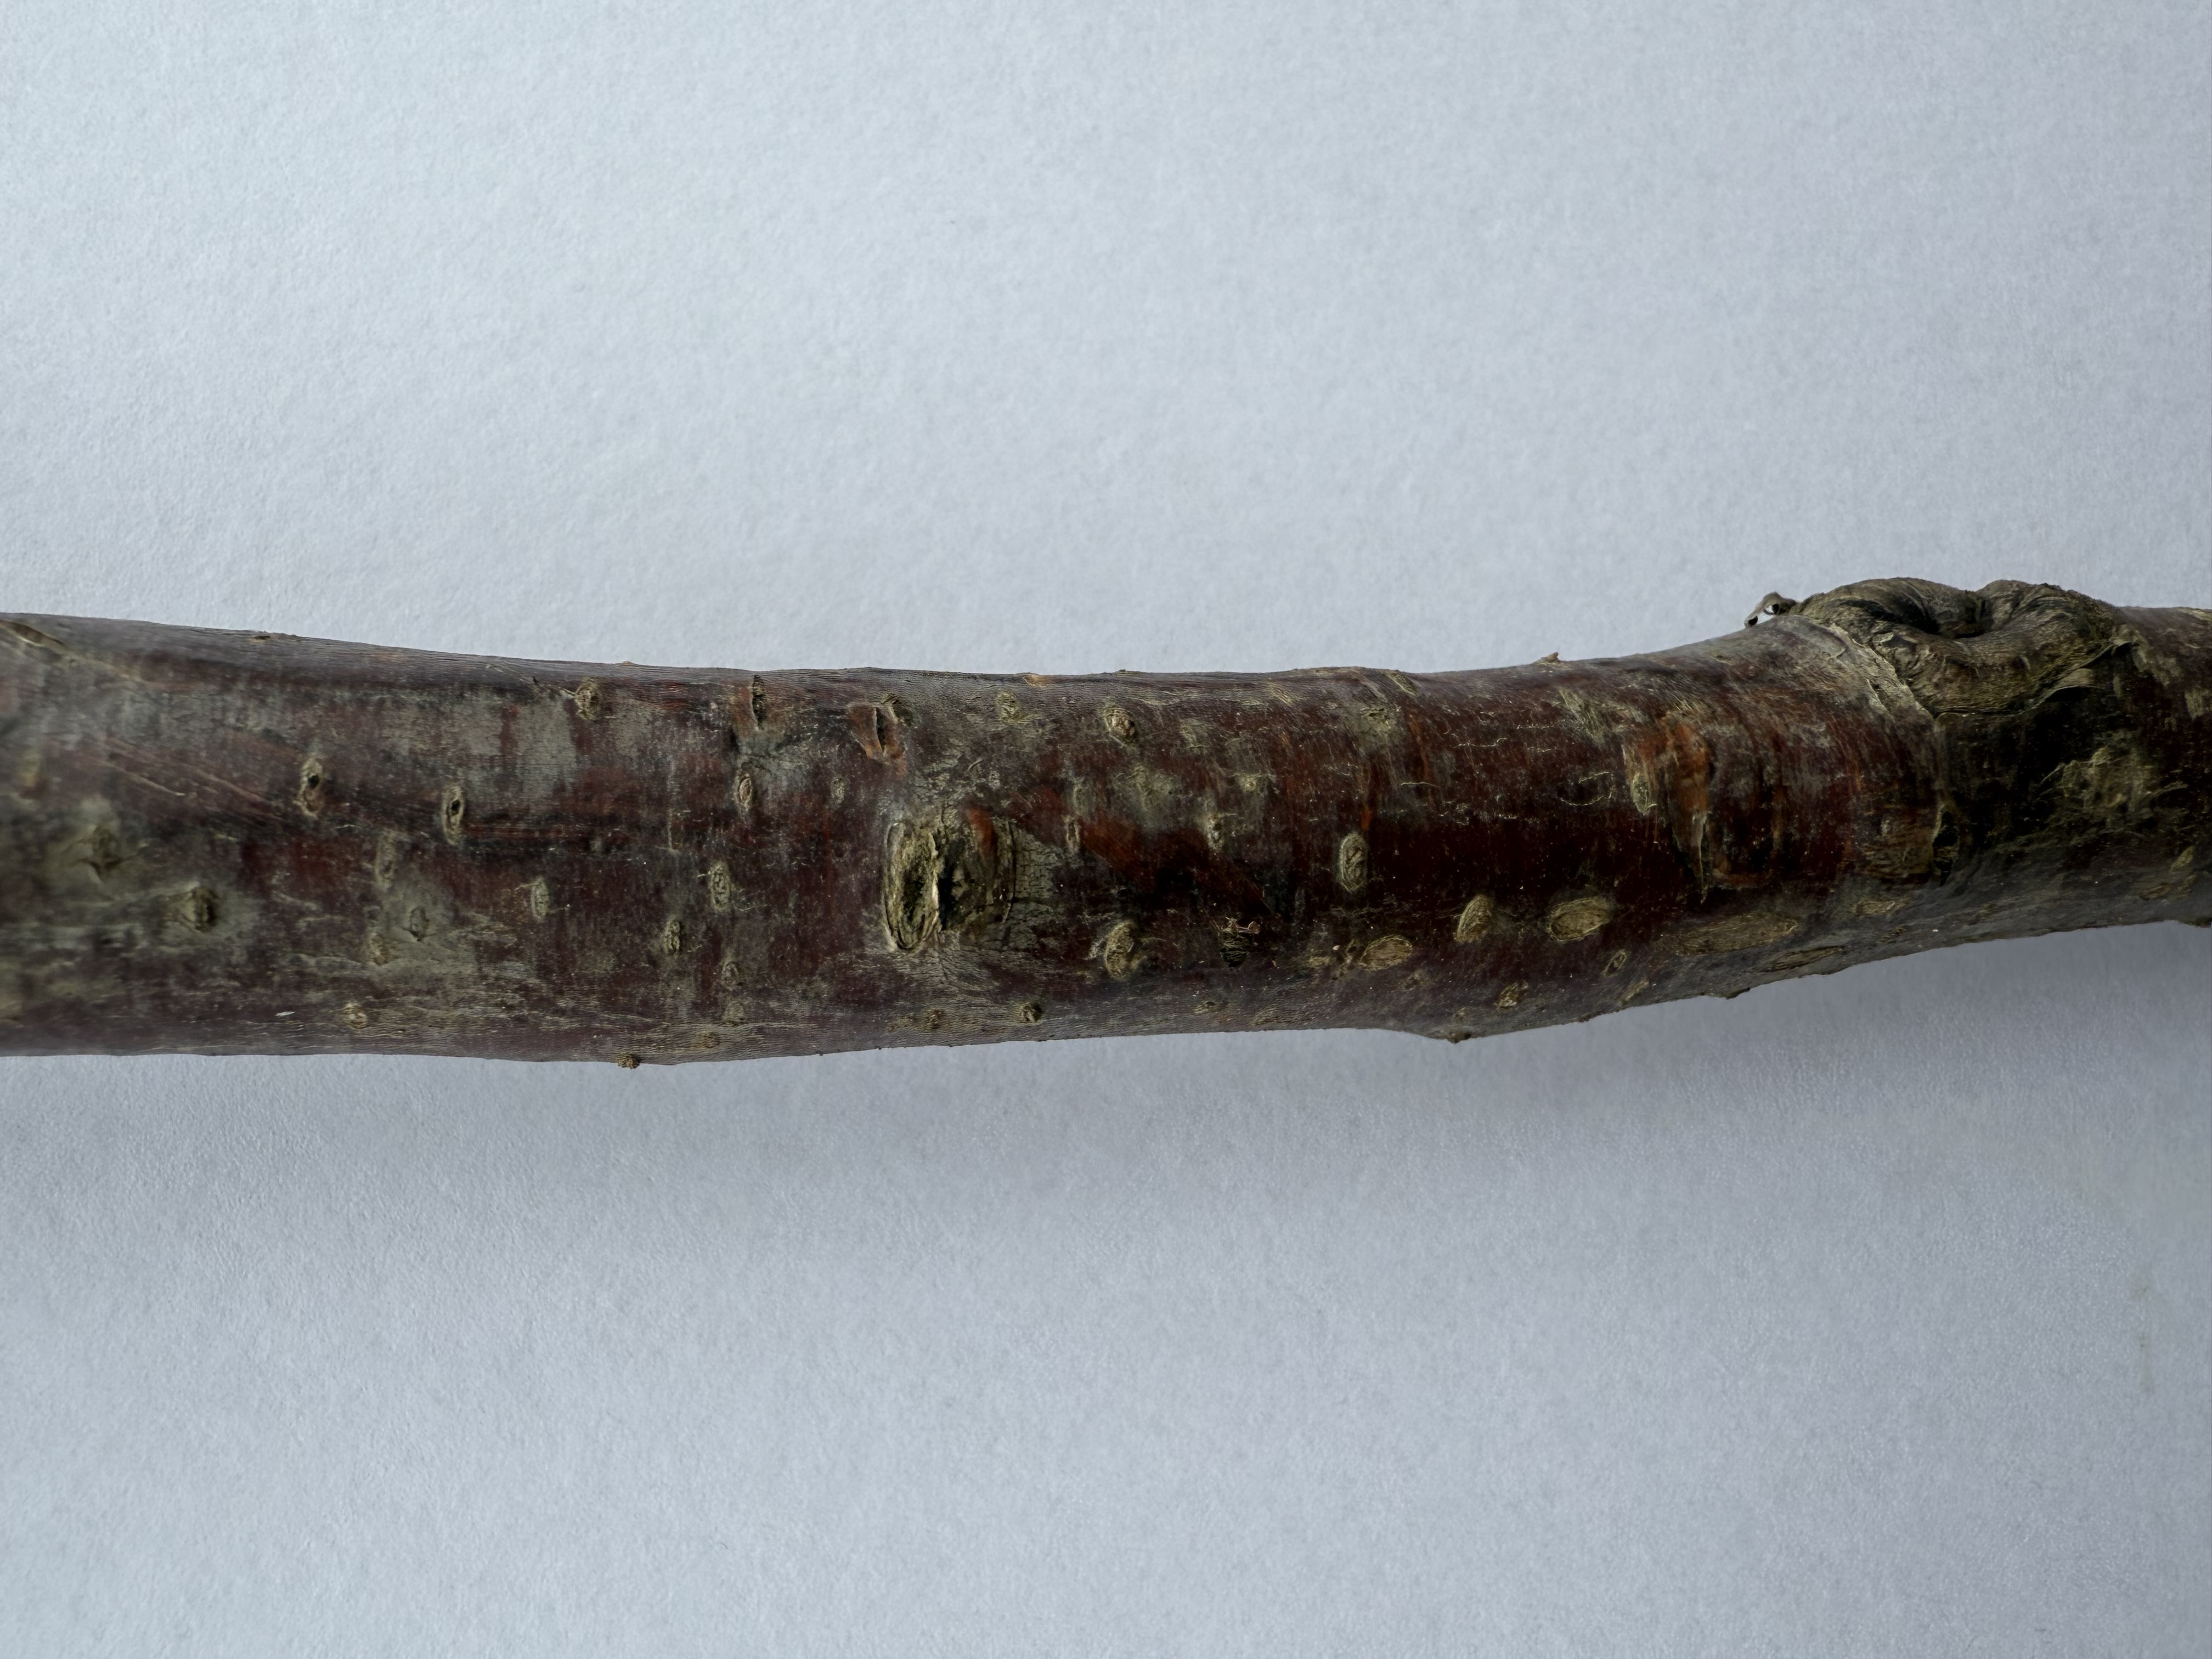
Variety: Kutahya Sour Cherry